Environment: real
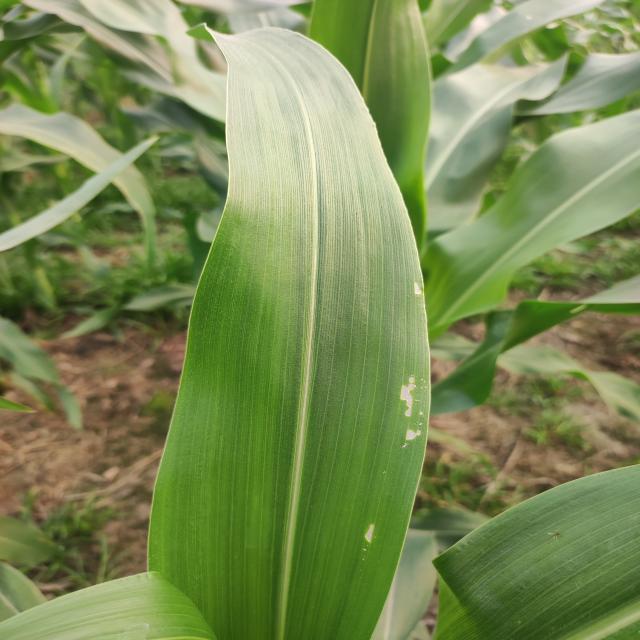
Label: fall_armyworm